Antonio Johnson (defensive back)

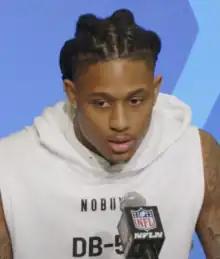
Johnson at the 2023 NFL Combine

Antonio Johnson (born October 29, 2001) is an American professional football safety for the Jacksonville Jaguars of the National Football League (NFL). He played college football for the Texas A&M Aggies.